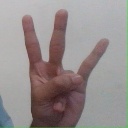
अक्षर: क्ष